Ann F. Jarvis Greely

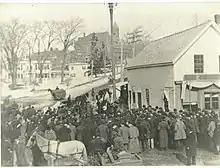
Ann F. Greely's store in 1893

Greely was born in Ellsworth, Maine on October 15, 1831. Greely attended private schools and Reverend Peter Nourse's school. Greely was likely influenced by Nourse to become a Unitarian Universalist. Greely was part of the First Unitarian Society in Ellsworth, founded in 1865. She was later involved in the building of a Unitarian Church in Ellsworth, which was opened in August o 1867.